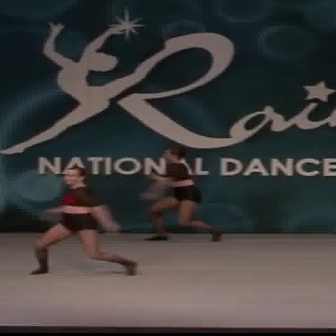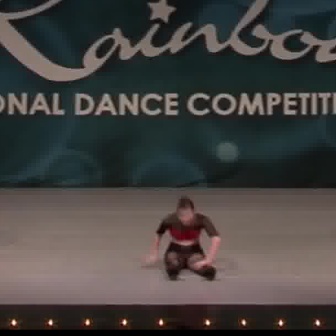
  Please identify the target specified by the bounding box [26,162,138,274] in the first image and locate it in the second image. Return the coordinates in [x_min,y_min,x_max,y_max] format.
Answer: [135,196,220,281]